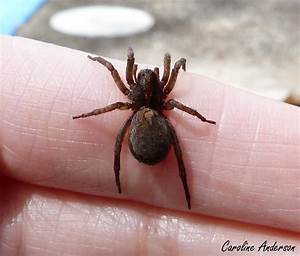
Label: ragno